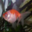
Label: aquarium_fish